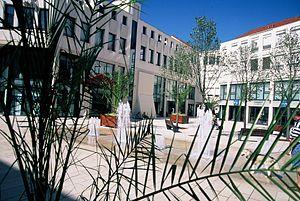
La place Edwige-Feuillère de Vesoul
Edwige Feuillère, de son vrai nom Edwige Caroline Cunati, est une actrice française de théâtre et de cinéma, née le 29 octobre 1907 à Vesoul et morte le 13 novembre 1998 à Boulogne-Billancourt. Considérée comme l'une des actrices les plus importantes de sa génération, elle occupe une place importante dans l'histoire du cinéma et du théâtre.